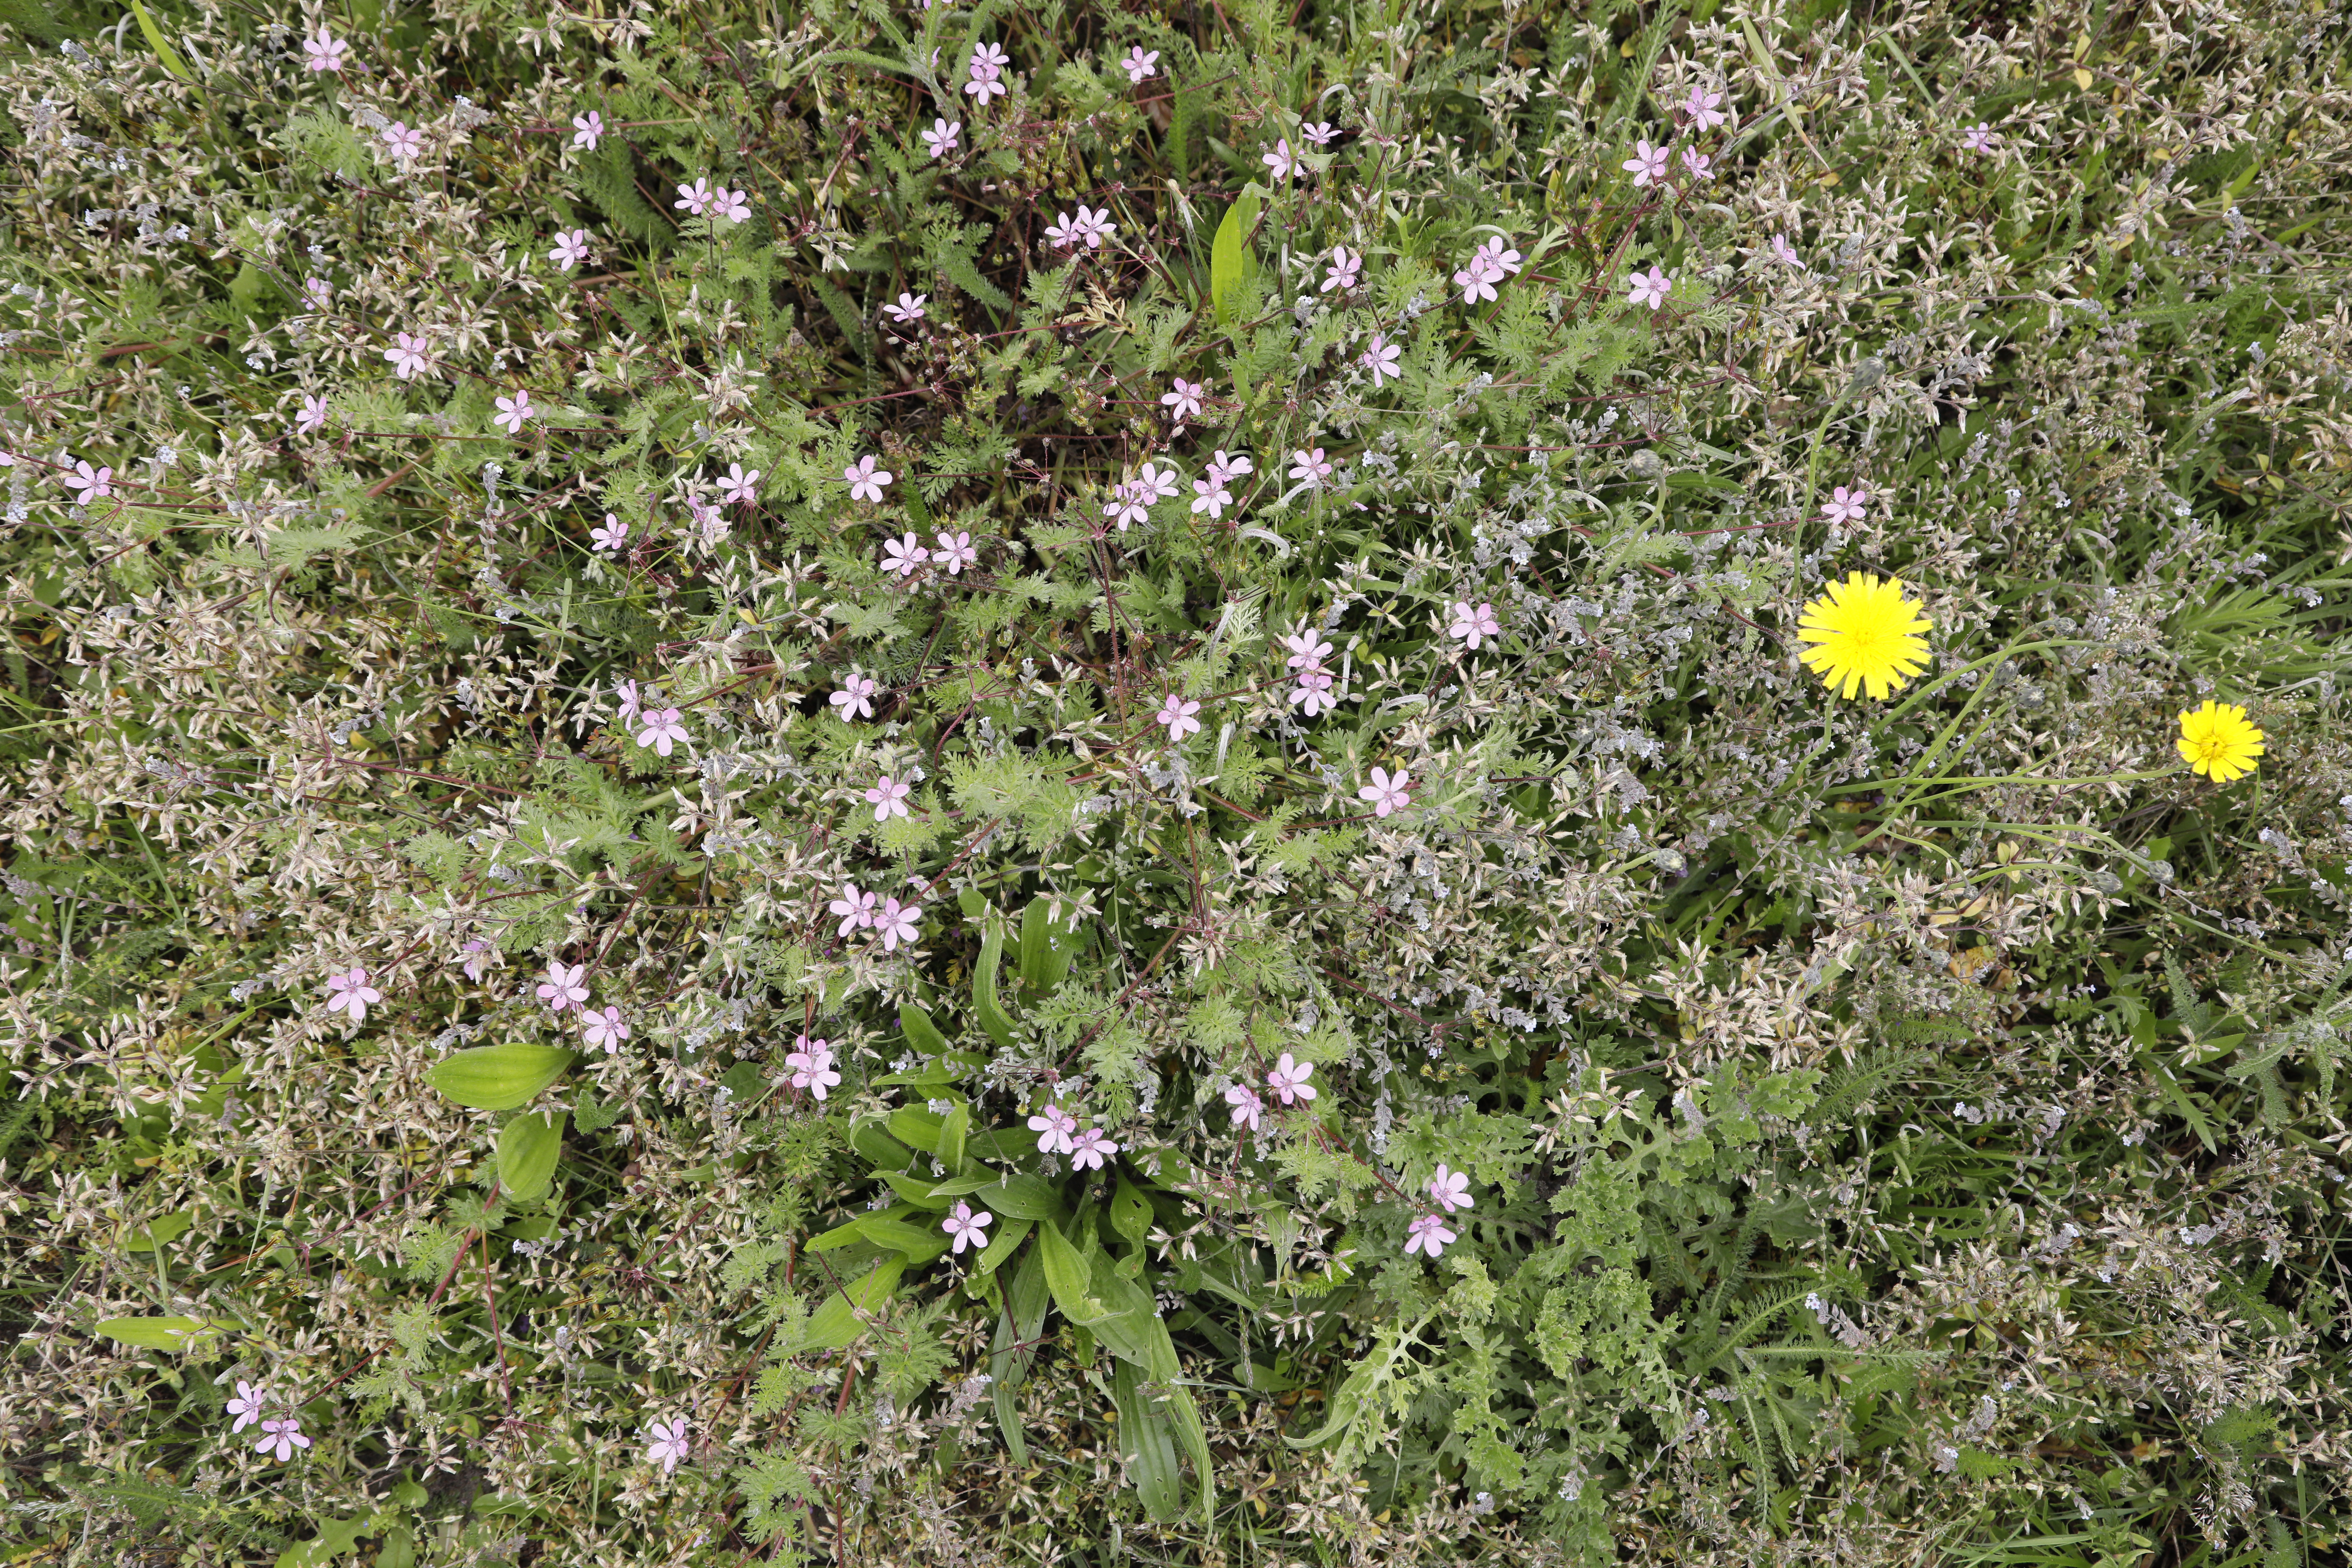
Plant species: Hypochaeris radicata, Erodium cicutarium